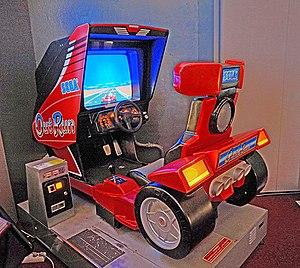
Out Run, également orthographié OutRun ou Outrun, est un jeu vidéo d'arcade de course automobile conçu par Yū Suzuki et Sega-AM2 et commercialisé par Sega en 1986 sur borne d'arcade. Il fut porté sur de nombreux autres supports.